The Wild Westerners

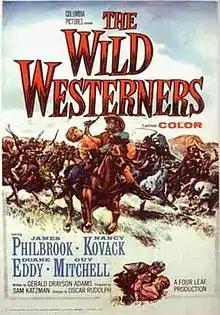
Film poster

The Wild Westerners is a 1962 American Western film directed by Oscar Rudolph and starring James Philbrook, Nancy Kovack, Duane Eddy and Guy Mitchell.